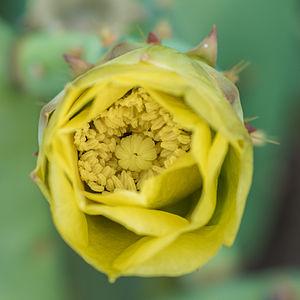
Opuntia stricta. Bouton d'une fleur sur le point d'éclore.
Opuntia stricta, originaire de l'Amérique centrale et du sud des États-Unis. Devenue envahissante en Afrique du Sud, en Australie et en Nouvelle-Calédonie, elle figure dans la liste, établie par l'IUCN, des 100 espèces parmi les plus envahissantes au monde.